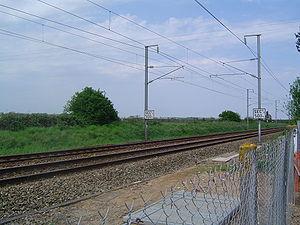
Photo de la caténaire 25 kV/50 Hz sur la ligne Paris-Cherbourg Auteur
L’électrification du réseau ferré au Luxembourg est un processus quasi-achevé des lignes de chemin de fer en installations fixes permettant la traction électrique, en 25 kV alternatif.
L'électrification du réseau ferré en France est un processus toujours en cours d’équipement des lignes de chemin de fer en installations fixes permettant la traction électrique, principalement en 25 kV alternatif ou en 1 500 V continu. Environ 55 % du réseau ferré français en service est électrifié. L'électrification des lignes secondaires étant très coûteuse, des solutions alternatives sont donc recherchées, dont le train à hydrogène, hybride ou doté de batteries ou utilisant des biocarburants.
Une caténaire est un ensemble de câbles porteurs et de fils conducteurs destinés à l’alimentation des moyens de transports électriques à captage du courant par dispositif aérien. Les câbles porteurs sont en bronze ou en aluminium-acier, quant aux fils conducteurs, ils sont en cuivre pur à 98 %, ou en cuivre allié à l'étain ou au magnésium. La caténaire permet de faire circuler la plupart des trains et des trams, mais aussi les trolleybus. Certains manèges forains d'auto-tamponneuses sont également par alimentation électrique aérienne.
Un système d’électrification ferroviaire est l’ensemble des moyens mis en œuvre pour alimenter en énergie électrique les trains. Les trains sont alimentés en courant alternatif haute tension ou en courant continu. L’alimentation passe par un troisième rail ou une caténaire et le retour de courant se fait par les rails de la voie ou un quatrième rail dédié.
En électricité, le Feeder est un moyen de maintenir une continuité du courant. Il peut être utilisé pour maintenir la puissance mais aussi pour assurer une liaison d'équilibrage entre plusieurs circuits. Le Feeder prend la forme d'une ligne de distribution de courant électrique.
La ligne de Mantes-la-Jolie à Cherbourg est l'une des grandes artères radiales du réseau ferré français. Longue de 313 km, elle se débranche à Mantes-la-Jolie, à 57 km à l'ouest de Paris, de la ligne de Paris-Saint-Lazare au Havre.